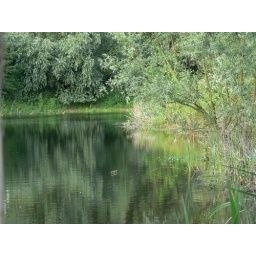
Lovely green shades and reflections in a country park near my house